QF 13-pounder 6 cwt AA gun

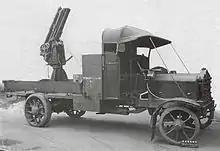
On Mk I mount, on a Daimler Mk 3 lorry

This was a standard QF 13 pounder field gun barrel and breech with the addition of a retaining catch to the breech to retain the round when loading at high angles.